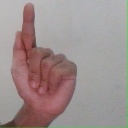
अक्षर: ळ